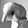
ASL letter: Q